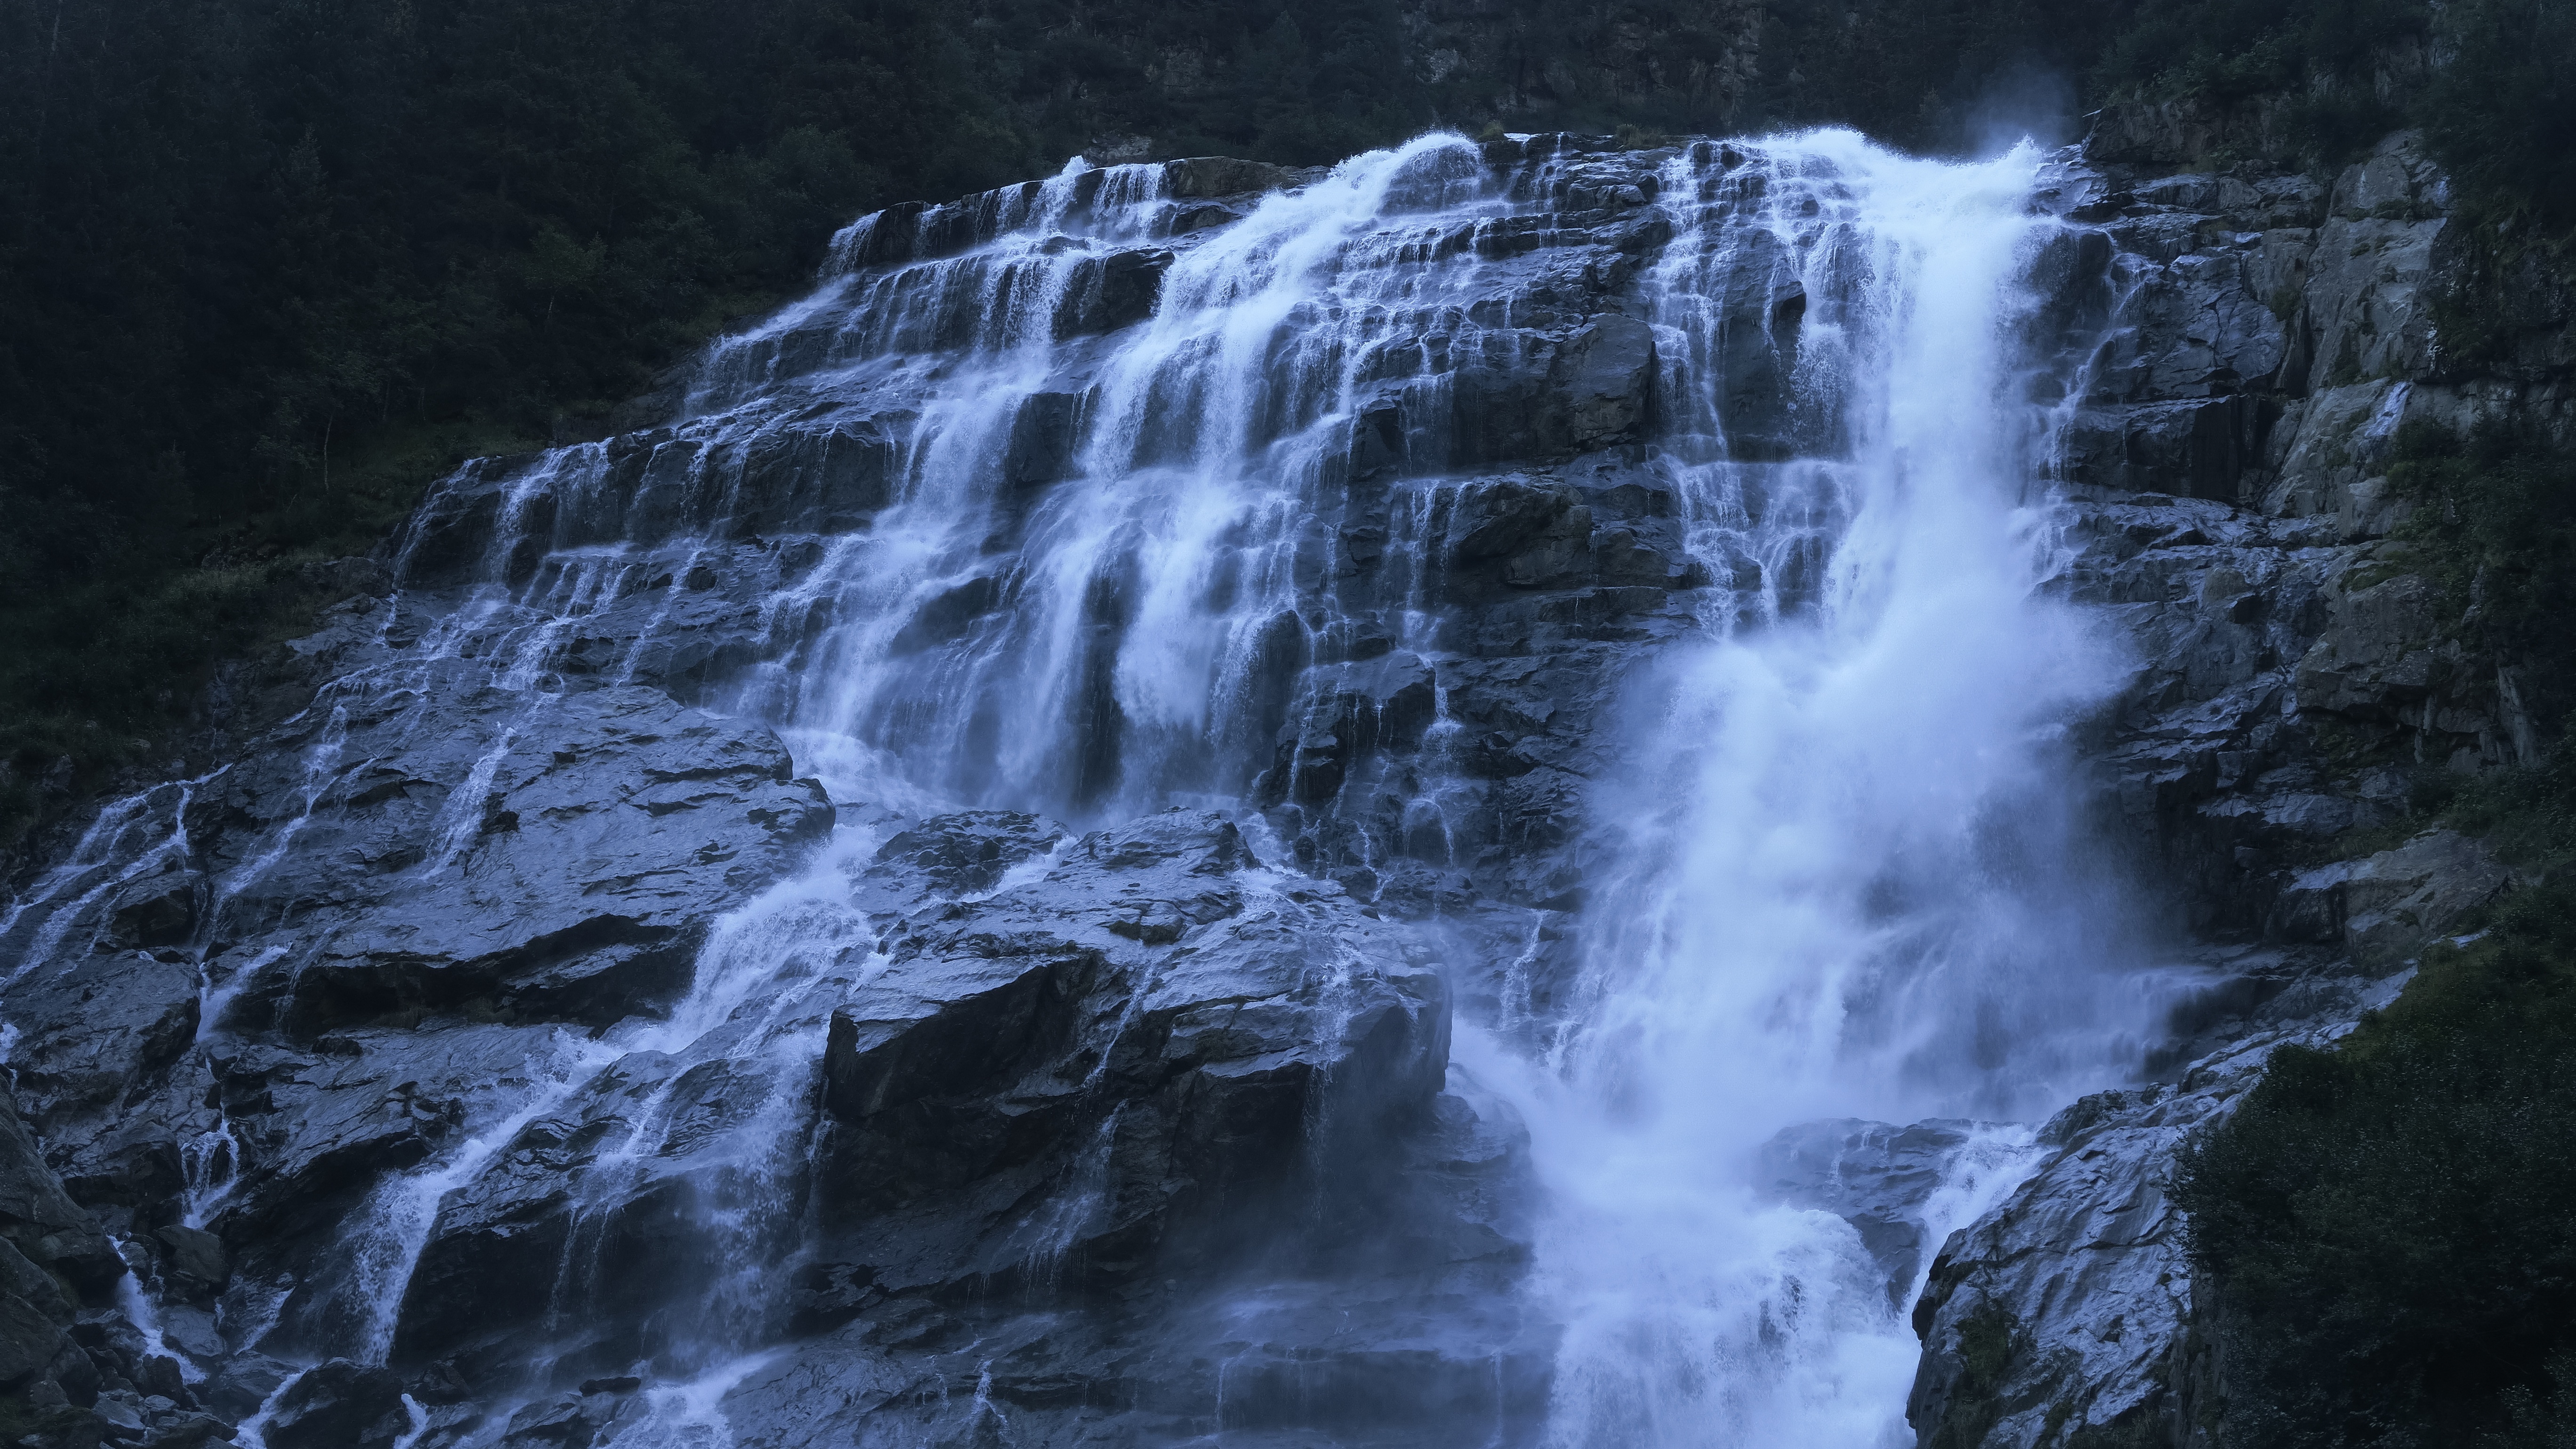
water, nature, waterfall, stream, flow, body of water, wasserfall, torrent, water feature, wind wave